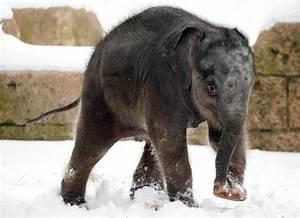
elephant